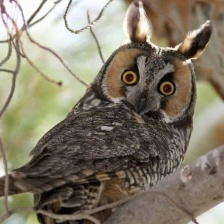
Species: LONG-EARED OWL
Scientific name: ASIO OTUS
ImageNet parent category: great_grey_owl